Johanna Rasmussen

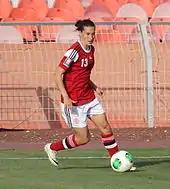
With Denmark in 2014

Rasmussen made her senior international debut in October 2002, in a 2–0 defeat to Germany in Ulm. She went on to play at UEFA Women's Euro 2005 in North West England, the 2007 FIFA Women's World Cup in China and UEFA Women's Euro 2009 in Finland. Rasmussen won her 100th cap for Denmark in March 2013.